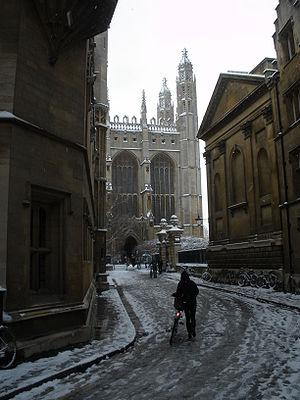
L'Angleterre est une nation constitutive du Royaume-Uni. Elle est bordée par l'Écosse au nord et le pays de Galles à l'ouest. Son littoral est entouré par la mer du Nord à l'est, la mer d'Irlande au nord-ouest, la mer Celtique au sud-ouest, et la Manche au sud qui la sépare de l'Europe continentale. Son territoire couvre la majorité du centre et du sud de l'île de Grande-Bretagne, et il inclut également une centaine de petites îles. Sa capitale est Londres qui est la première aire urbaine du Royaume-Uni et, selon les critères retenus, d'Europe de l'Ouest. L'Angleterre est la nation la plus peuplée du Royaume-Uni avec 53 millions d'habitants en 2011, ce qui représente 84 % de la population britannique, et est la plus grande avec une superficie de 131 760 km². Le nom d'« Angleterre » est fréquemment mais faussement employé, par synecdoque, pour désigner le Royaume-Uni dans son ensemble.